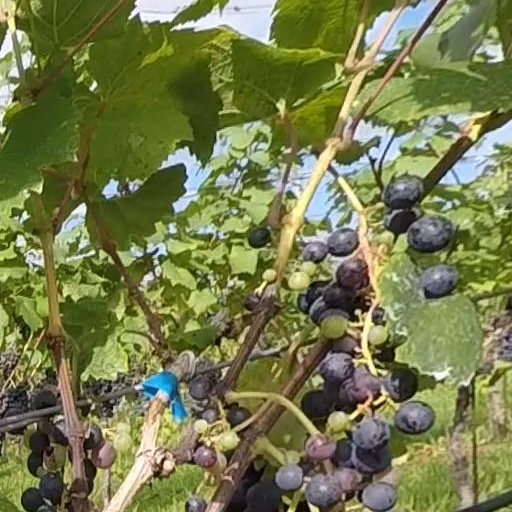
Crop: grape